Rupes Recta

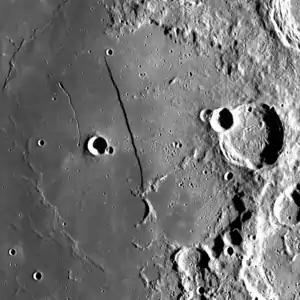
Rupes Recta (center) taken by Lunar Reconnaissance Orbiter.

Rupes Recta is a linear fault on the Moon, in the southeastern part of the Mare Nubium at . The name is Latin for "straight cliff", although it is more commonly called the "Straight Wall". This is the best-known escarpment on the Moon, and is a popular target for amateur astronomers.